2008 NFL season

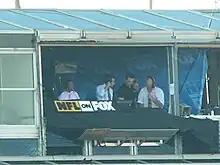
NFL on Fox announcers Matt Vasgersian and JC Pearson at Candlestick Park, November 16, 2008

In addition to the Bills playing one home game in Toronto's Rogers Centre, this was the first season that the Indianapolis Colts played their home games at Lucas Oil Stadium.